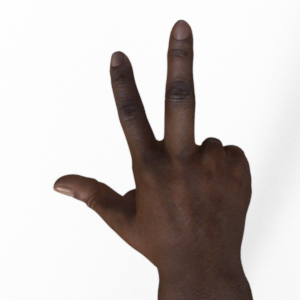
Label: scissors